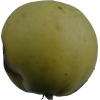
Label: Apple 13